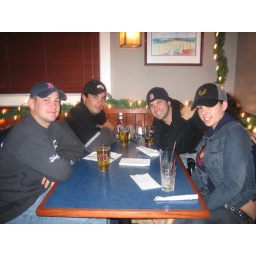
Just some little bar in Belmar, chillin with Hansen, my brother, and Natalie over Xmas. Got pizza :) yeahhhhh